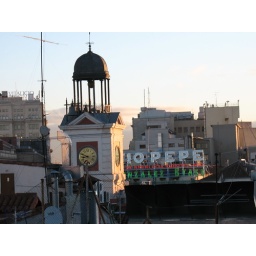
The clock tower in Puerta Del Sol